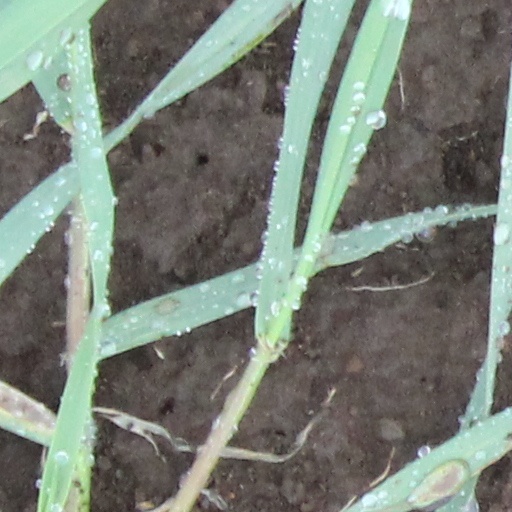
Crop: wheat